Dagobert II

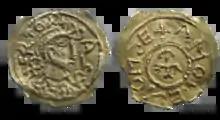
A gold tremissis of Dagobert II

Dagobert II (died 679) was a Merovingian king of the Franks, ruling in Austrasia from 675 or 676 until his death. He is one of the more obscure Merovingians. He has been considered a martyr since at least the ninth century.